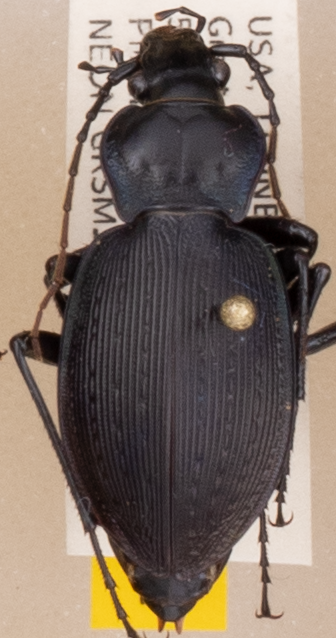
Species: Carabus goryi
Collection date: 2021-05-25
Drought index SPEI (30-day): -0.32
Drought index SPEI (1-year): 0.47
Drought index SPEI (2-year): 2.09